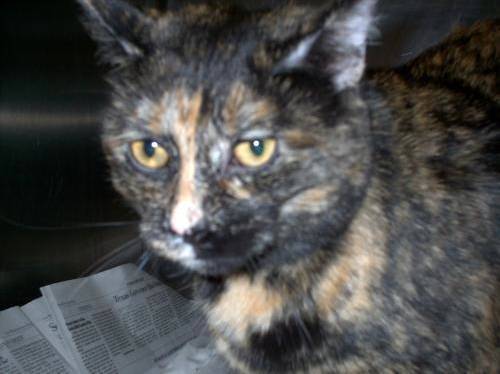
Label: cat